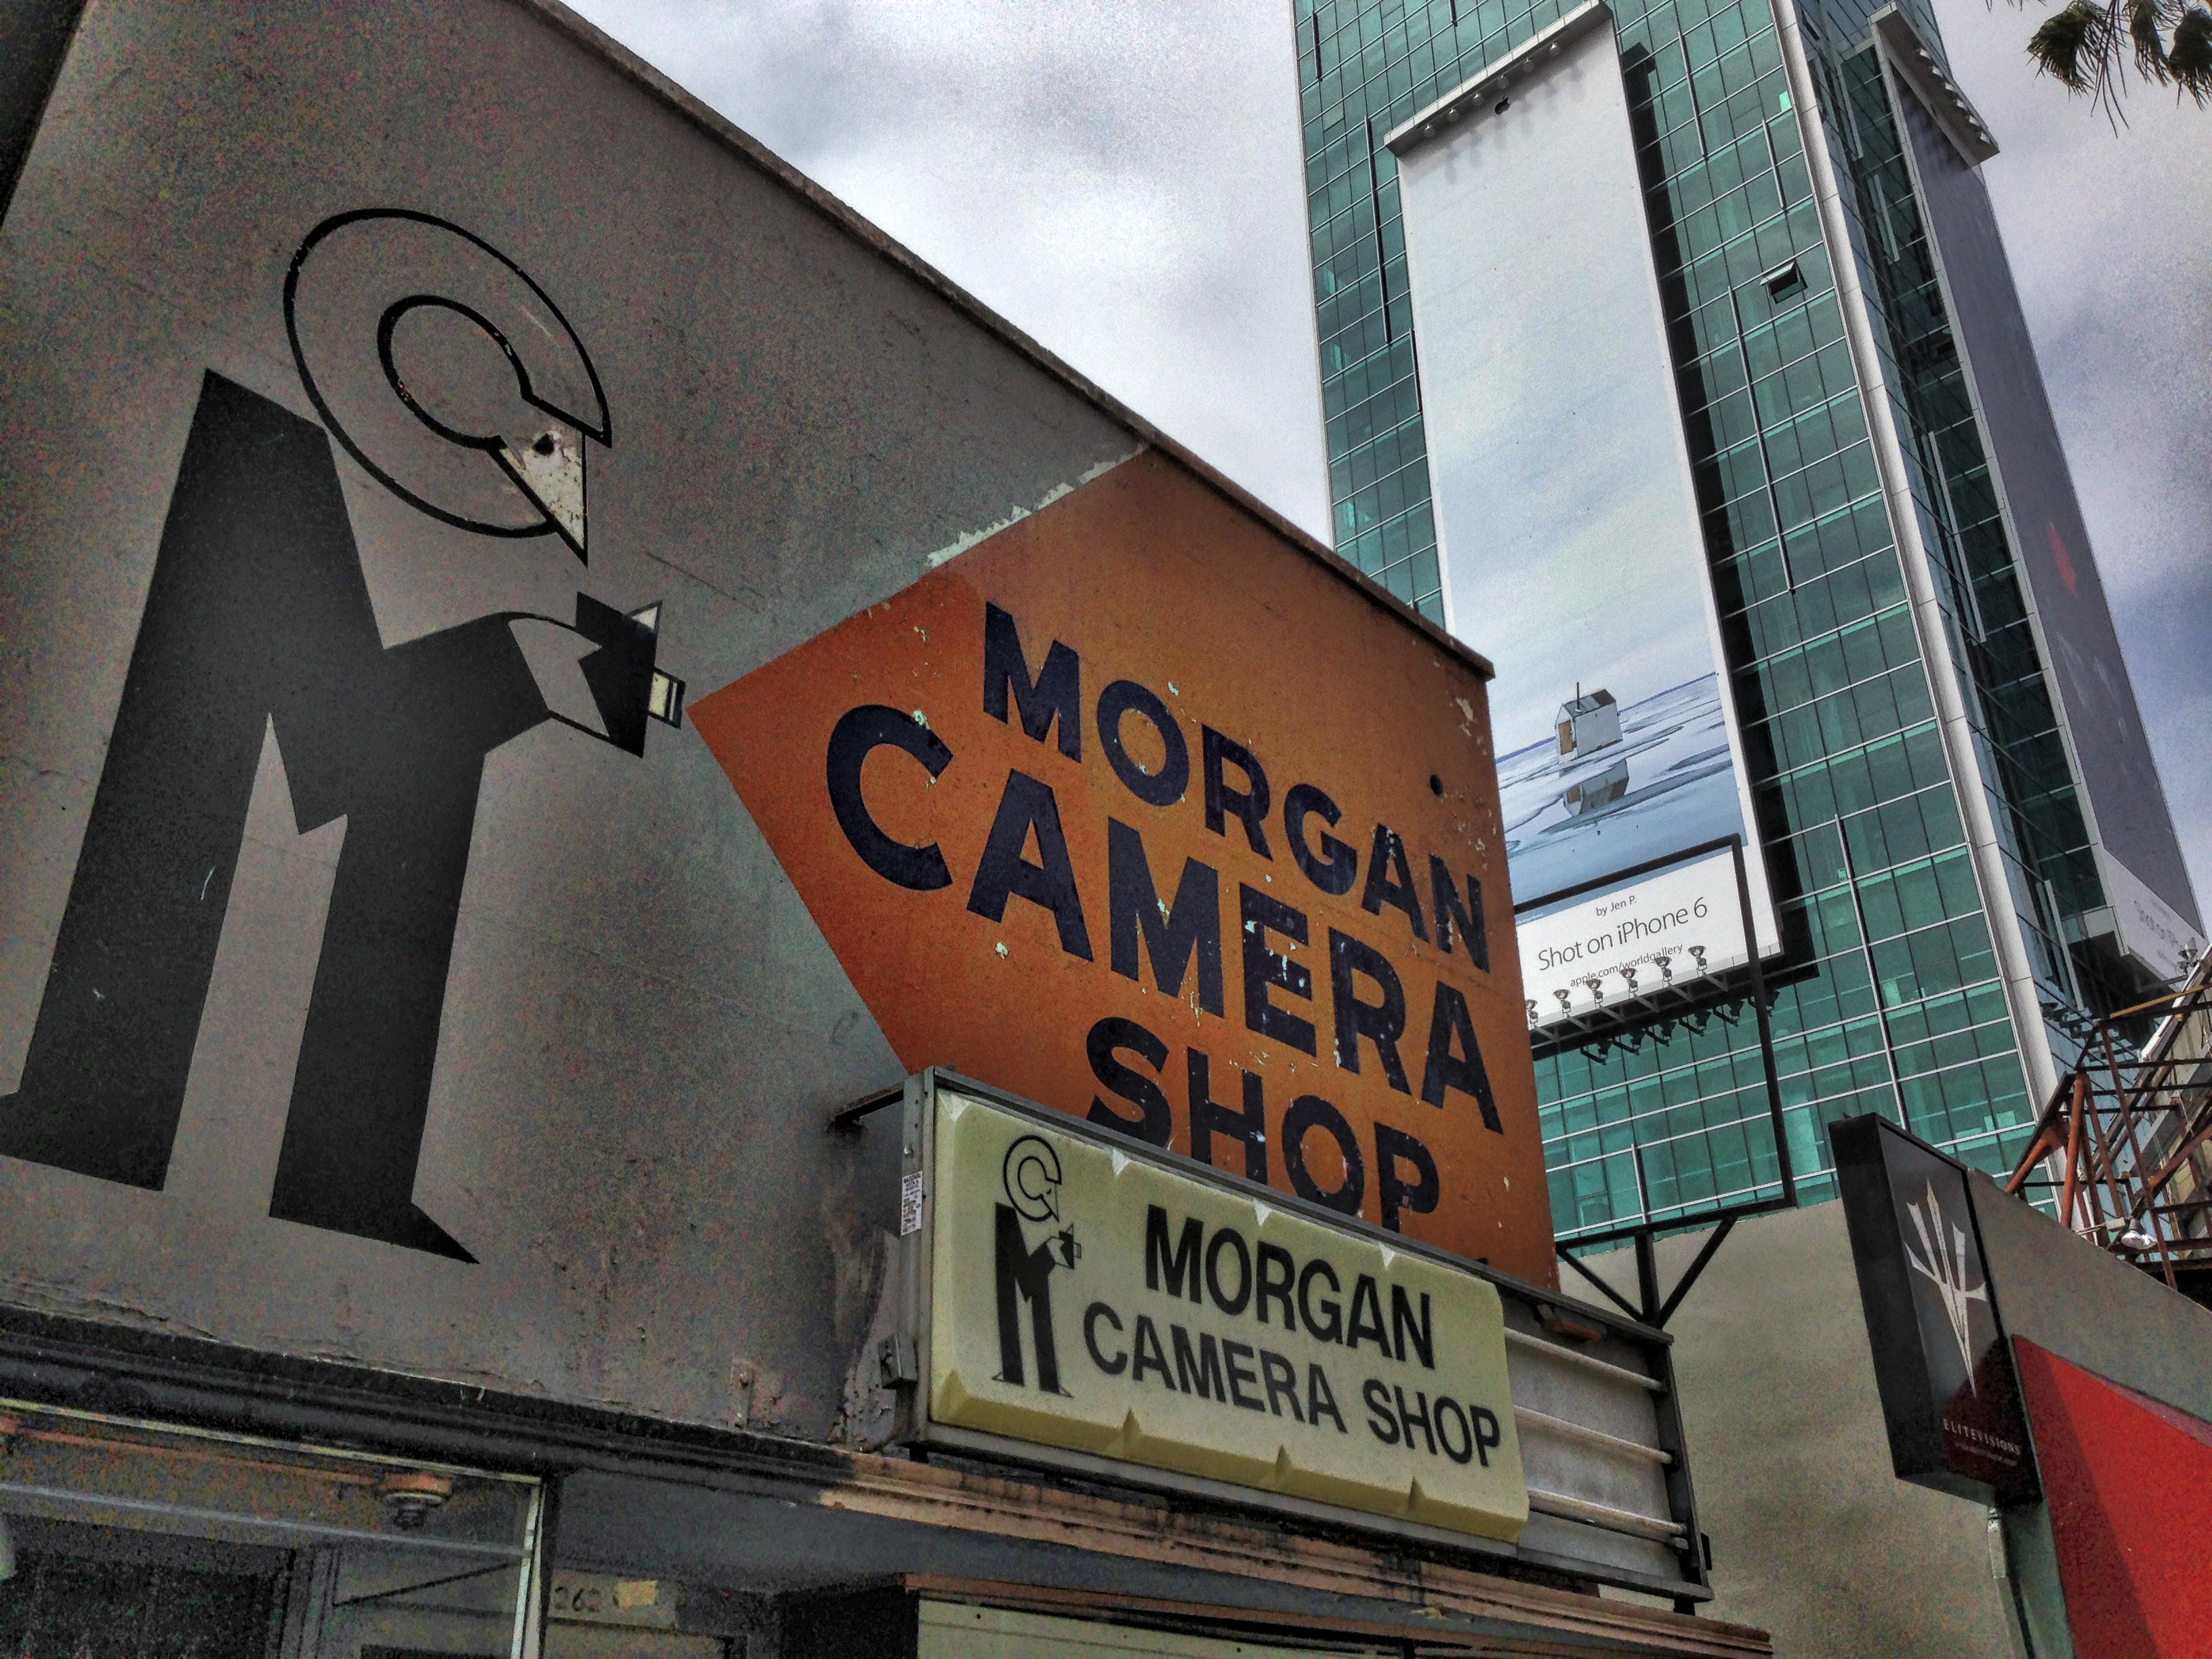
street, advertising, sign, signage, art, juxtaposition, urban area